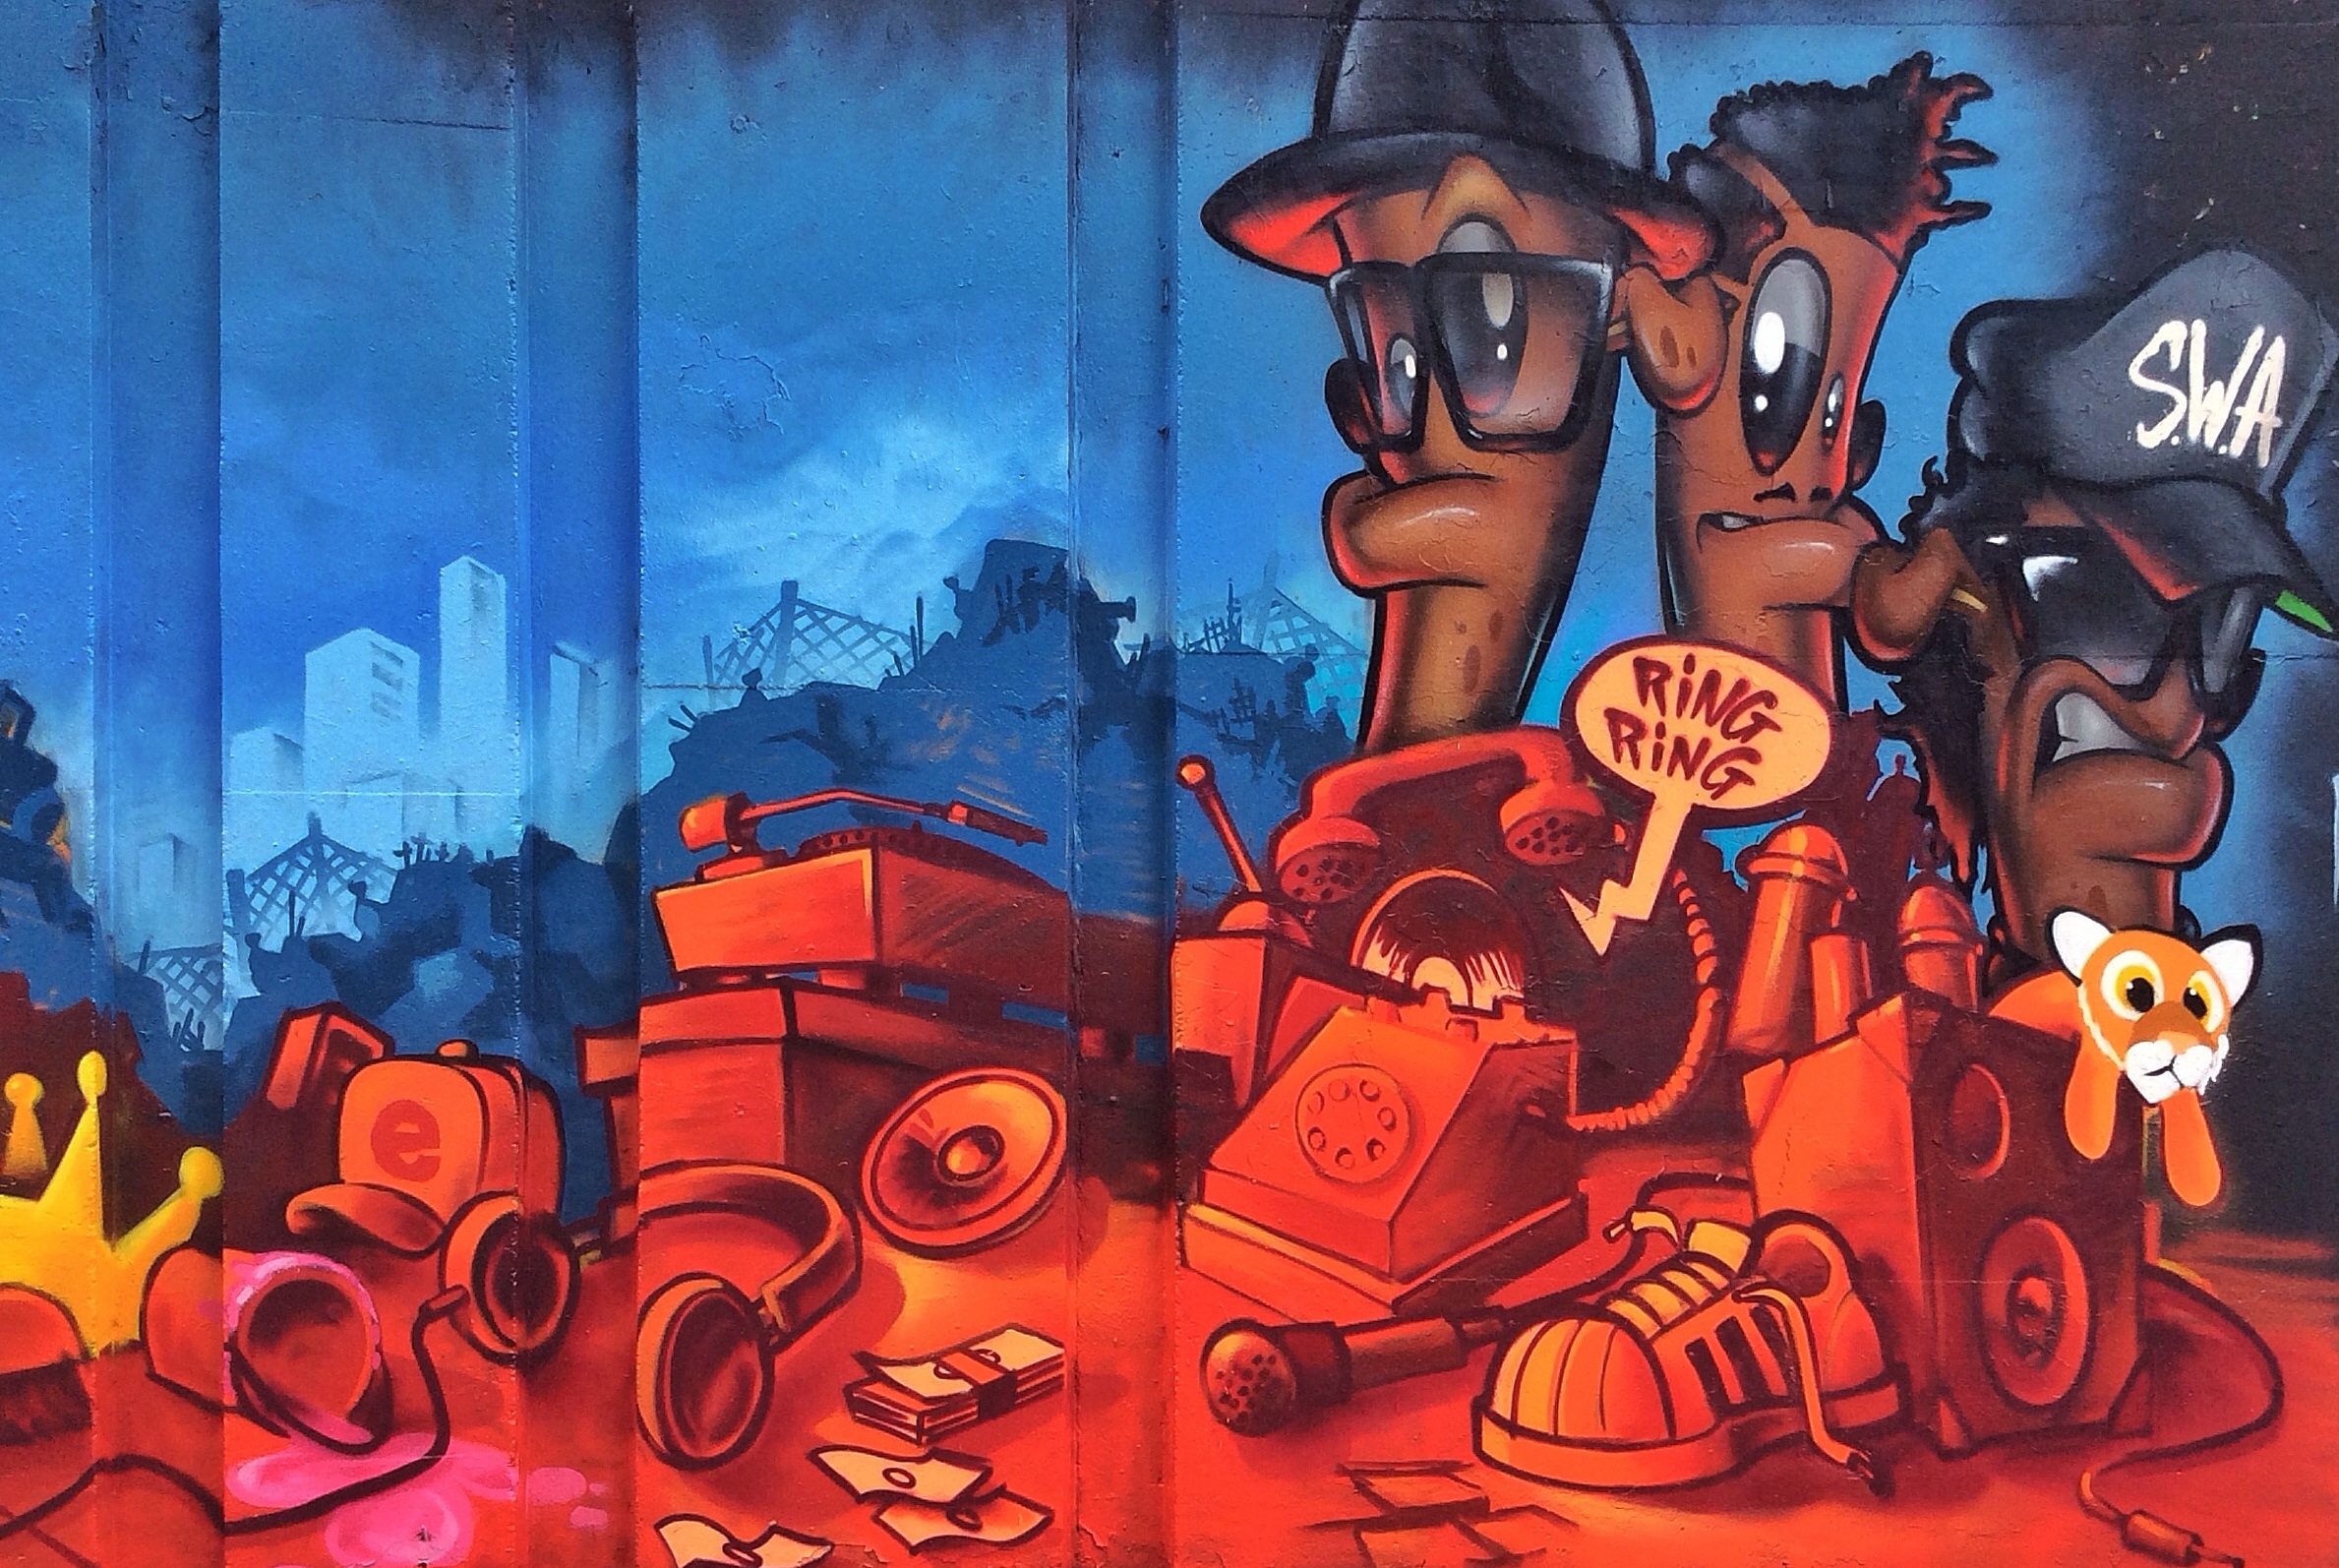
color, artistic, graffiti, painting, art, illustration, decorative, comic, comics, cartoon, screenshot, comic book